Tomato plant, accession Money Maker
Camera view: tilt-top (135 deg); turntable rotation: 90 degrees
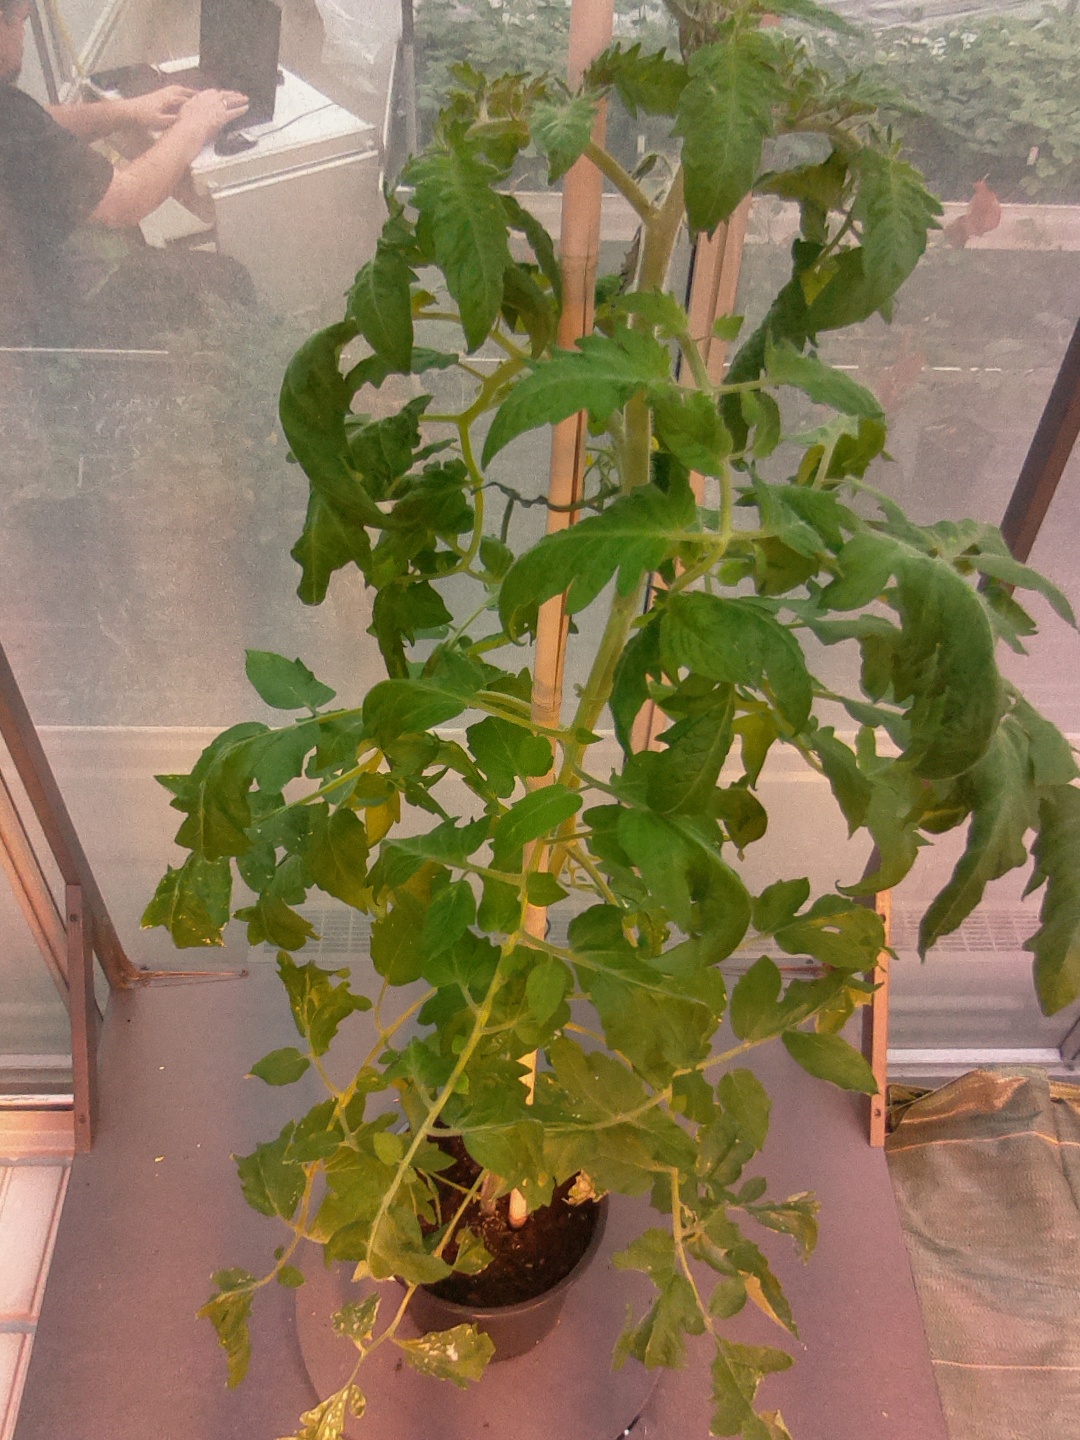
BBCH growth stage 63: 30%-40% of flowers open